Tosinê Reşîd

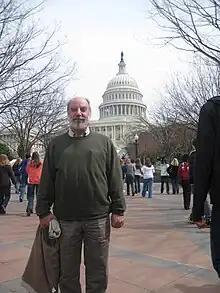
Tosinê Reşîd at Washington/Photo :VOA Kurdish

Tosinê Reşîd (also Tosinê Reşît; born 1941) is a contemporary Kurdish Yazidi writer, poet and playwright. He was born in the village of Koorakand (Kûrekend) in Armenia. He studied physics and chemistry at the Pedagogical Institute and graduated in 1964. After a few years of working as a teacher, he continued his studies in 1970 and received his PhD in chemistry in 1975. In the same year, he published his first book entitled "Kilamê Rê" (Word of the Way). During the 1970s, around 200 of his articles were used under the name of "Kurdish Encyclopaedia" in cultural programs of Radio Yerevan.